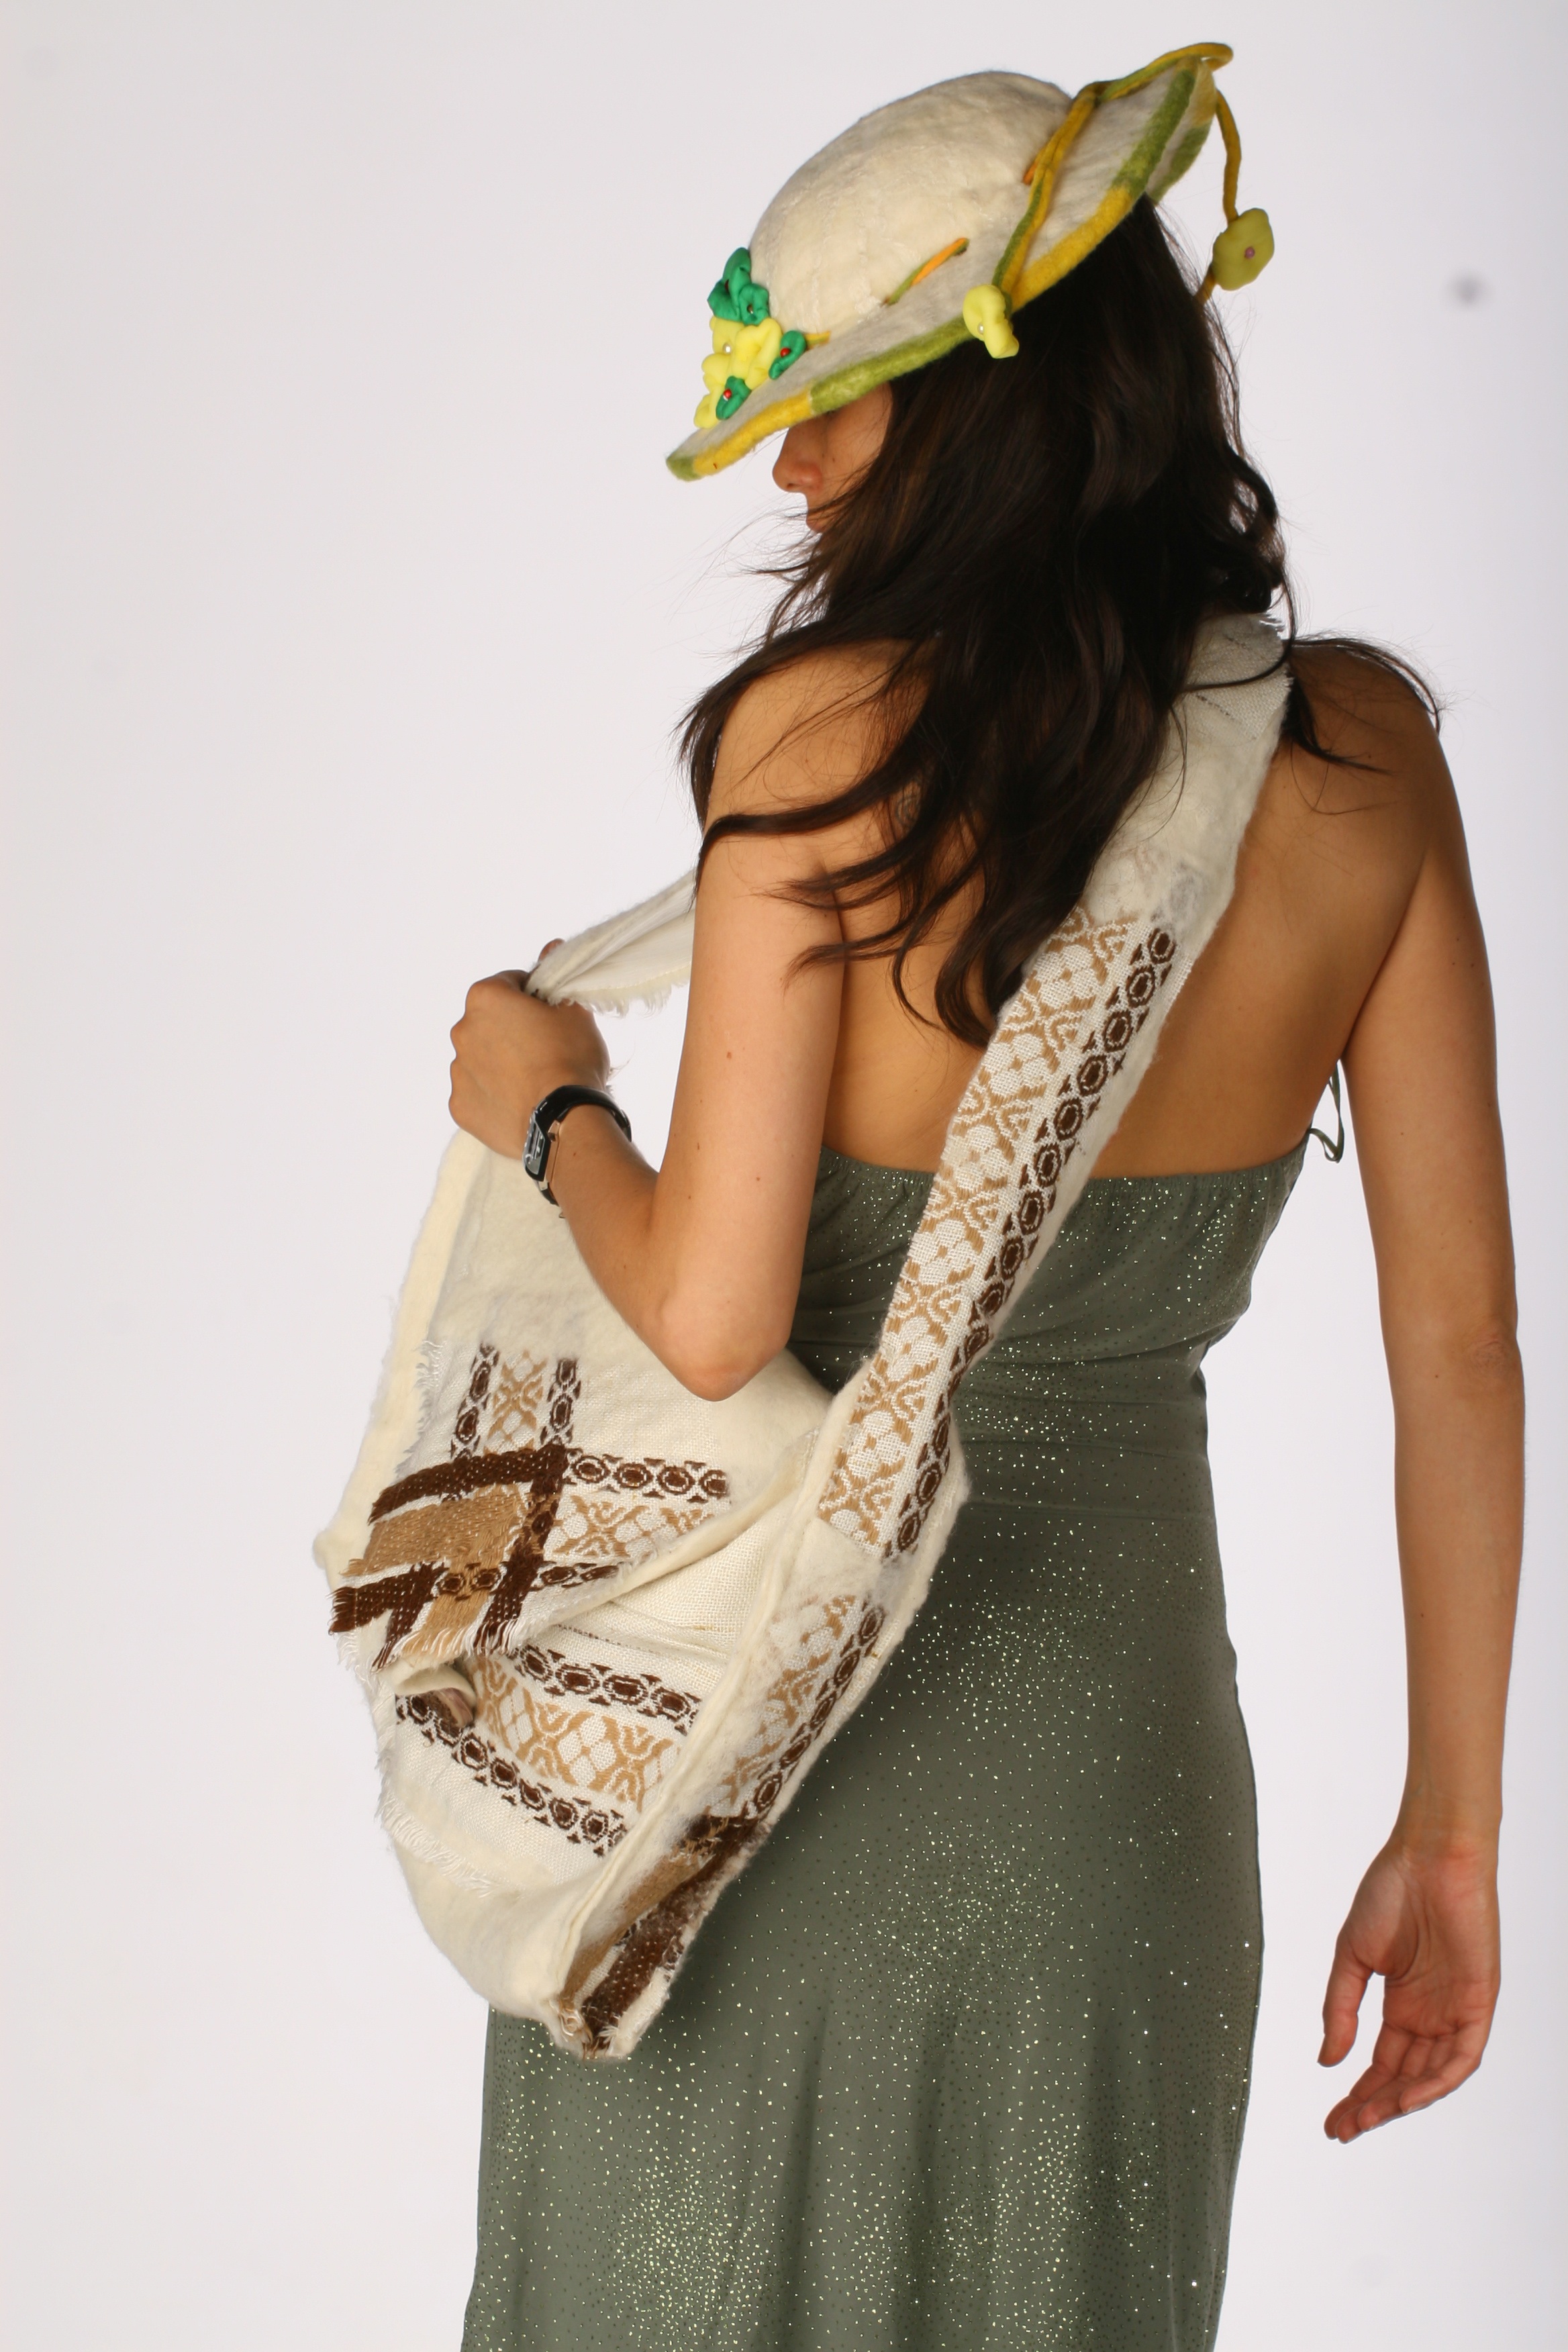
girl, woman, female, model, spring, hat, fashion, clothing, human body, dress, neck, abdomen, photo shoot, fashion accessory